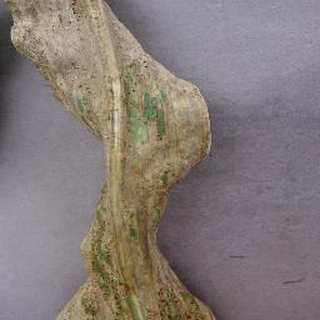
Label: corn_northern_leaf_blight